Saskatchewan Highway 7

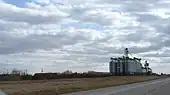
Feedlot near Delisle

Highway 30 south provides access to the village of Brock. The highway takes a few gentle curves north east at km 106.1 through the unincorporated areas of Fiske and McGee to the junction with Highway 4. Rosetown is a town about half the size of Kindersley located at this junction. The Goose Lake Plain landscape area of the Moist Mixed Prairie ecoregion is the main feature between Rosetown and Saskatoon. The bearing of the highway continues northeast until the town of Zealandia whose population is hovering around 100 people. After Zealandia, the highway continues in a north-northeast direction coming to junction with Highway 768 north and the junction with Highway 655 west and with Highway 655 south. The village of Tessier is next along this northeast section of highway, and then Delisle. Delisle, a town, with a population of about 800 residents is located at the intersection of Highway 7, Highway 45 south, and Saskatchewan Highway 673 on the east side of town. The AADT along the route fluctuates between 2,000 and 3,000 vpd until Delisle. The newly aligned intersection Highway 673 is near the beginning of the divided highway leading to Saskatoon. The corner of Highway 672 south and Highway 762 east intersects the old Highway 7 at the village of Vanscoy, which is now bypassed by the highway. Agrium Vanscoy Potash Mine is located southwest of Saskatoon, just to the northwest of Vanscoy. The potash mine was established in 1931 as Cominco Fertilizers Ltd. changing names in 1995 to Agrium Inc., the nation's third largest producer of potash The AADT on Highway 7 near Vanscoy increases to over 5,600 vpd. Both Highway 762 provides access to Pike Lake Provincial Park. Highway 7 continues northwesterly arriving at a split intersection, initially built with the potential to be upgraded to an interchange at km 249.7 with Highway 60 south.